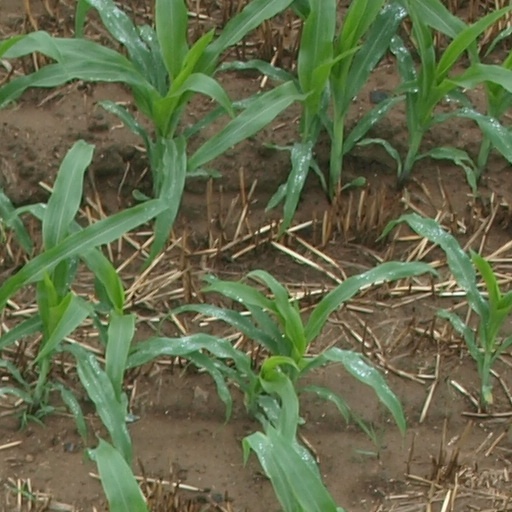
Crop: maize; corn